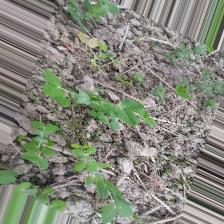
Label: Normal